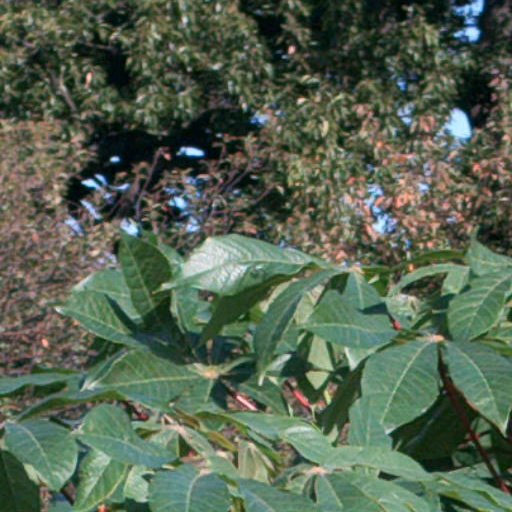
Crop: cassava